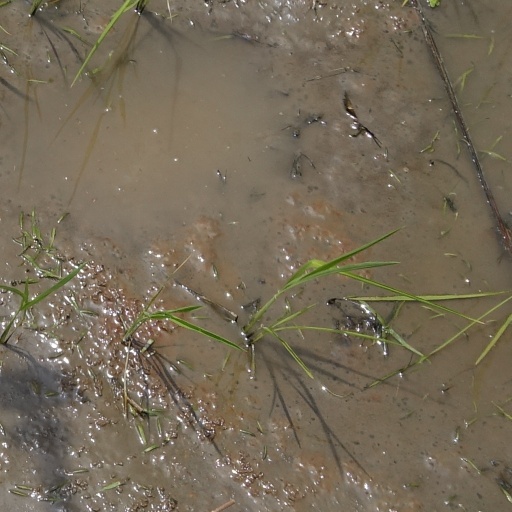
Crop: rice